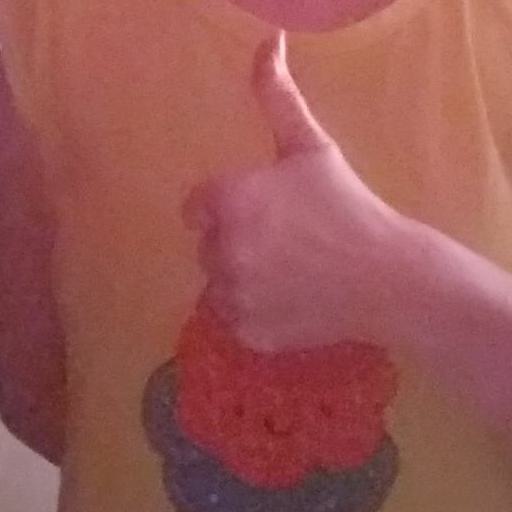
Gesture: like